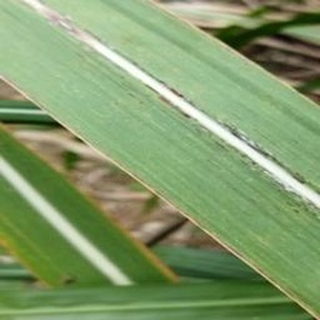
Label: sugarcane_rust